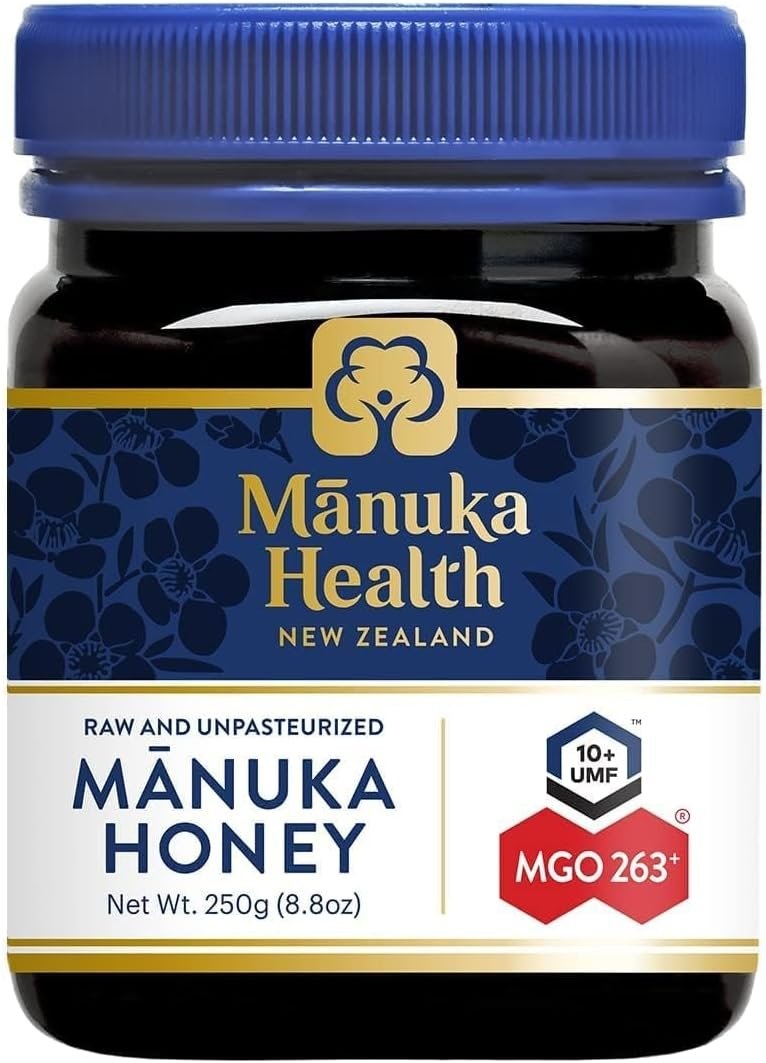
MANUKA HEALTH - UMF 10+/MGO 263+ Manuka Honey - 8.8oz (250g)
MGO 263+ Mānuka Honey is perfect for daily wellbeing to keep you at your natural best. This premium Mānuka honey is sustainably sourced from our beehives in remote parts of New Zealand. The purity, potency and exceptional natural properties have been carefully protected from hive to jar. All our honey is produced and packed in New Zealand and can be traced right back to the beekeeper. Ingredients : Monofloral Mgo 263+ Mānuka Honey. Directions : Enjoy 1 Tbsp honey between meals or with warm water.
Brand: MANUKA HEALTH
Category: Food, Beverages & Tobacco > Food Items > Condiments & Sauces > Honey